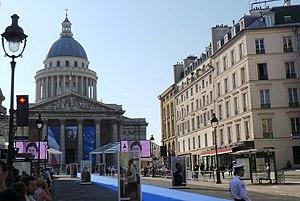
La rue Soufflot et le Panthéon avant le transfert des cendres de Simone et Antoine Veil
Simone Veil [simɔn vɛj], née Simone Jacob le 13 juillet 1927 à Nice et morte le 30 juin 2017 à Paris, est une magistrate et une femme d’État française.
Antoine Veil, né le 28 août 1926 à Blâmont et mort le 11 avril 2013 à Paris, époux de Simone Veil, est un entrepreneur, homme politique et haut fonctionnaire français.
La liste des personnes transférées au Panthéon, à Paris, présente les 78 personnalités panthéonisées à ce jour.